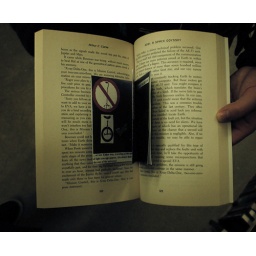
Vincent Glielmi, 2009Colony Zinepaper8.5&amp;quot; x 11&amp;quot; (folded = 4&amp;quot;x2.5&amp;quot;)Placed in Sci-Fi books at a used book store.